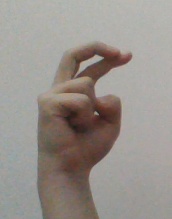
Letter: zay